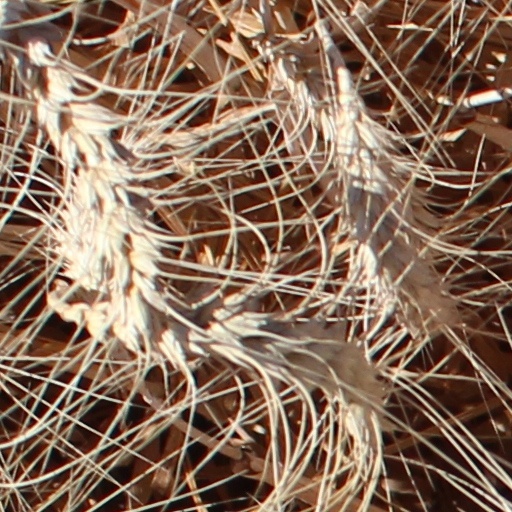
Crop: wheat